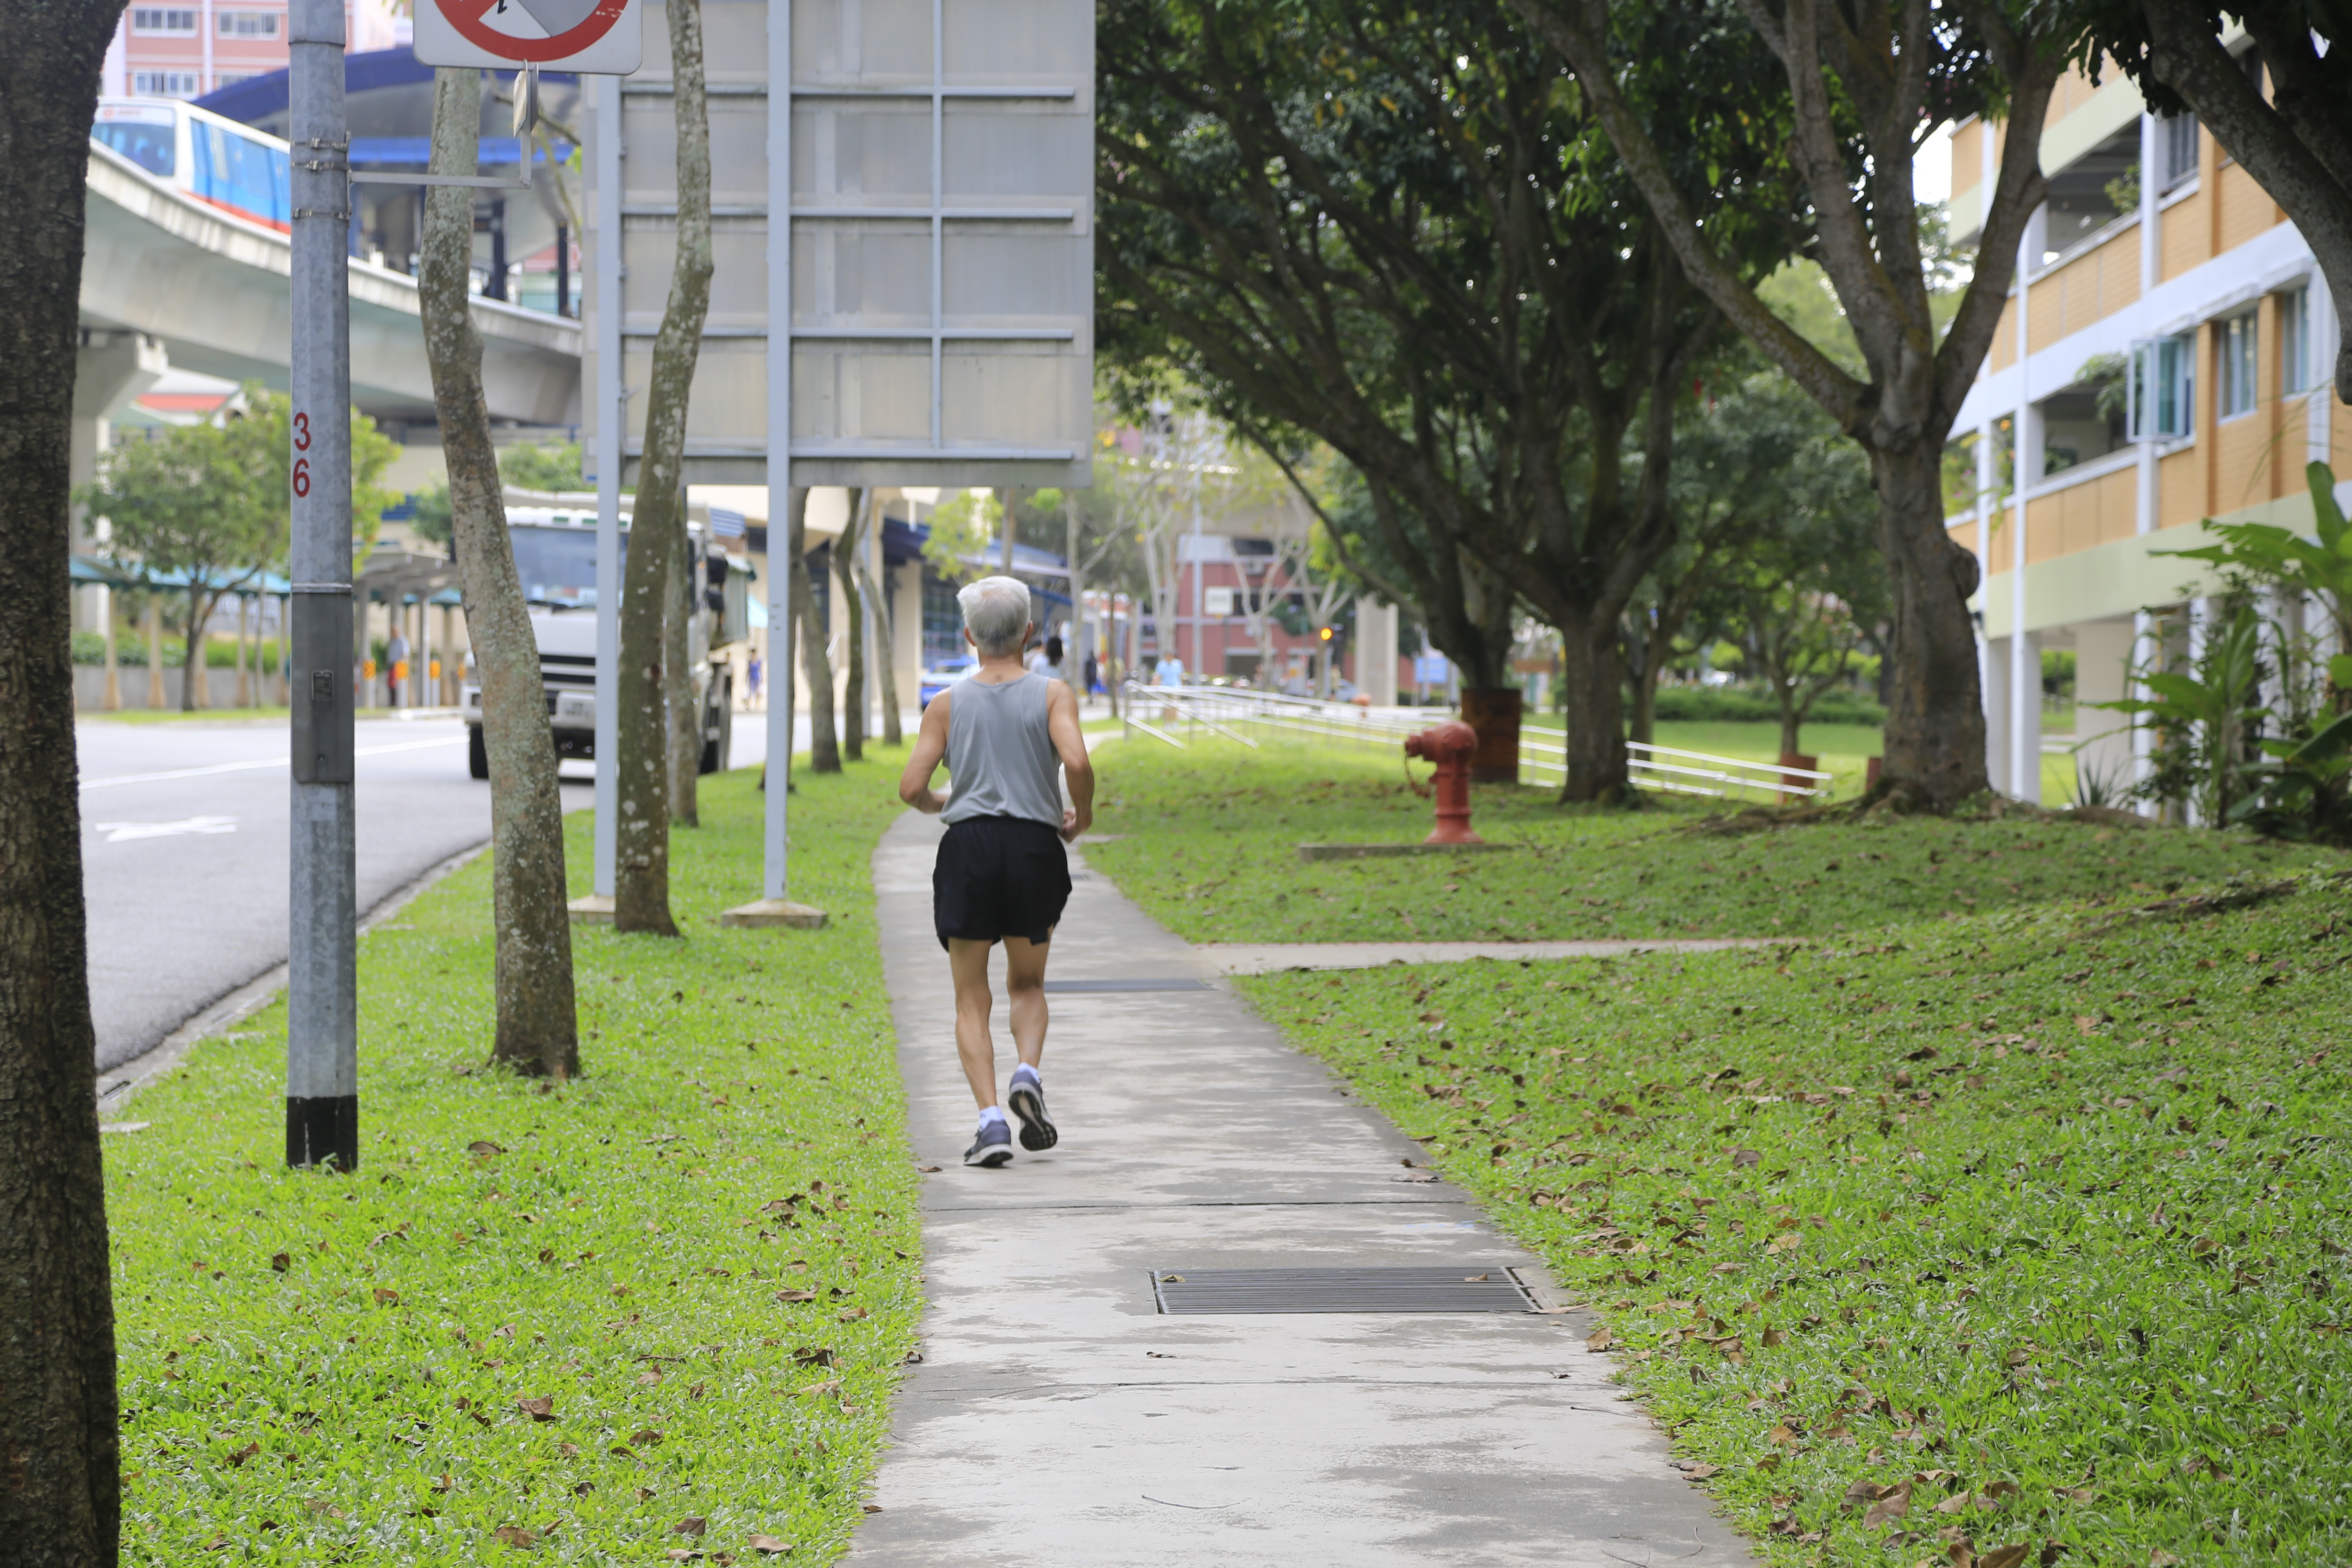
nature, pathway, pedestrian, sidewalk, running, old, city, walkway, park, runner, sports, greens, endurance sports